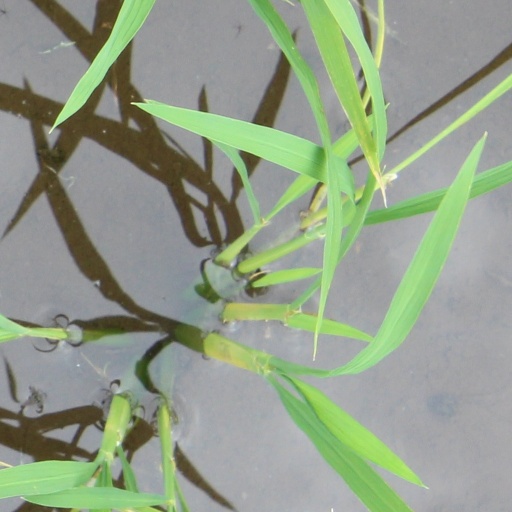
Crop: rice